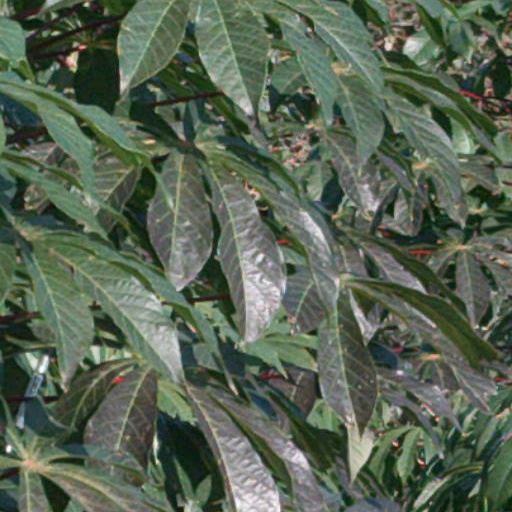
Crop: cassava